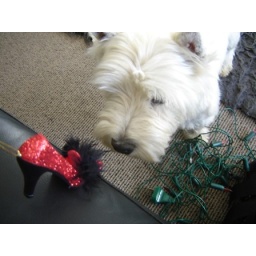
There are two people in our family that like red shoes, so this shoe decoration must belong to them!!!